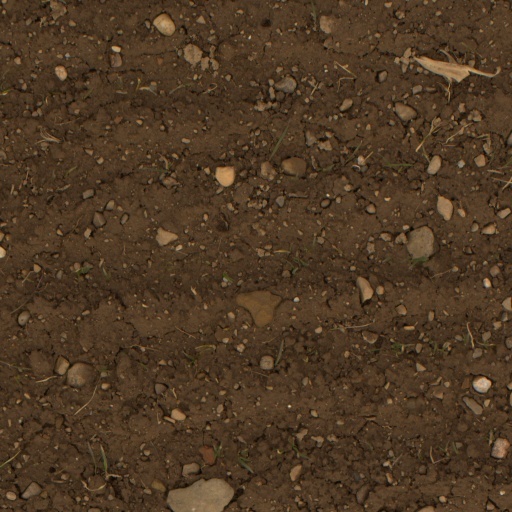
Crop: wheat